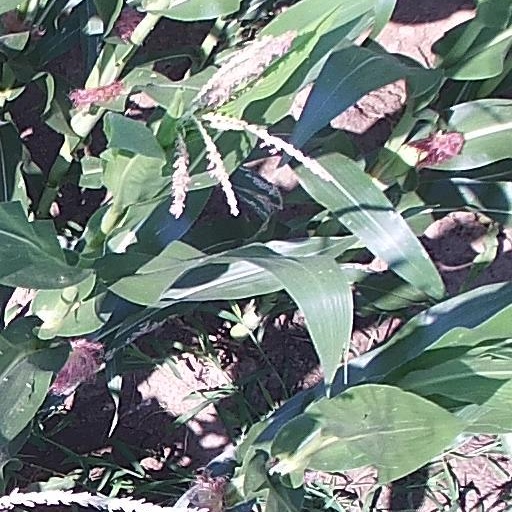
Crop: maize; corn